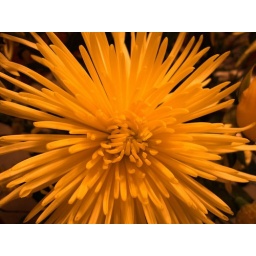
One yellow flower in a bouquet